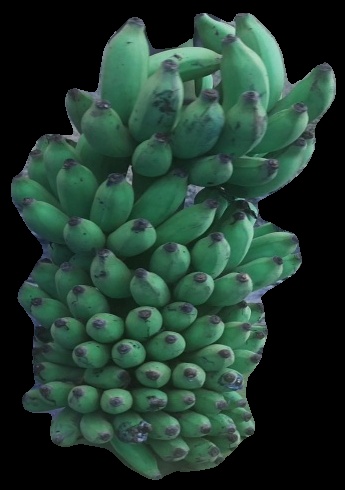
Variety: elakki-bale
Grade: grade2